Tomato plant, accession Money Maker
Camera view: vertical (180 deg); turntable rotation: 30 degrees
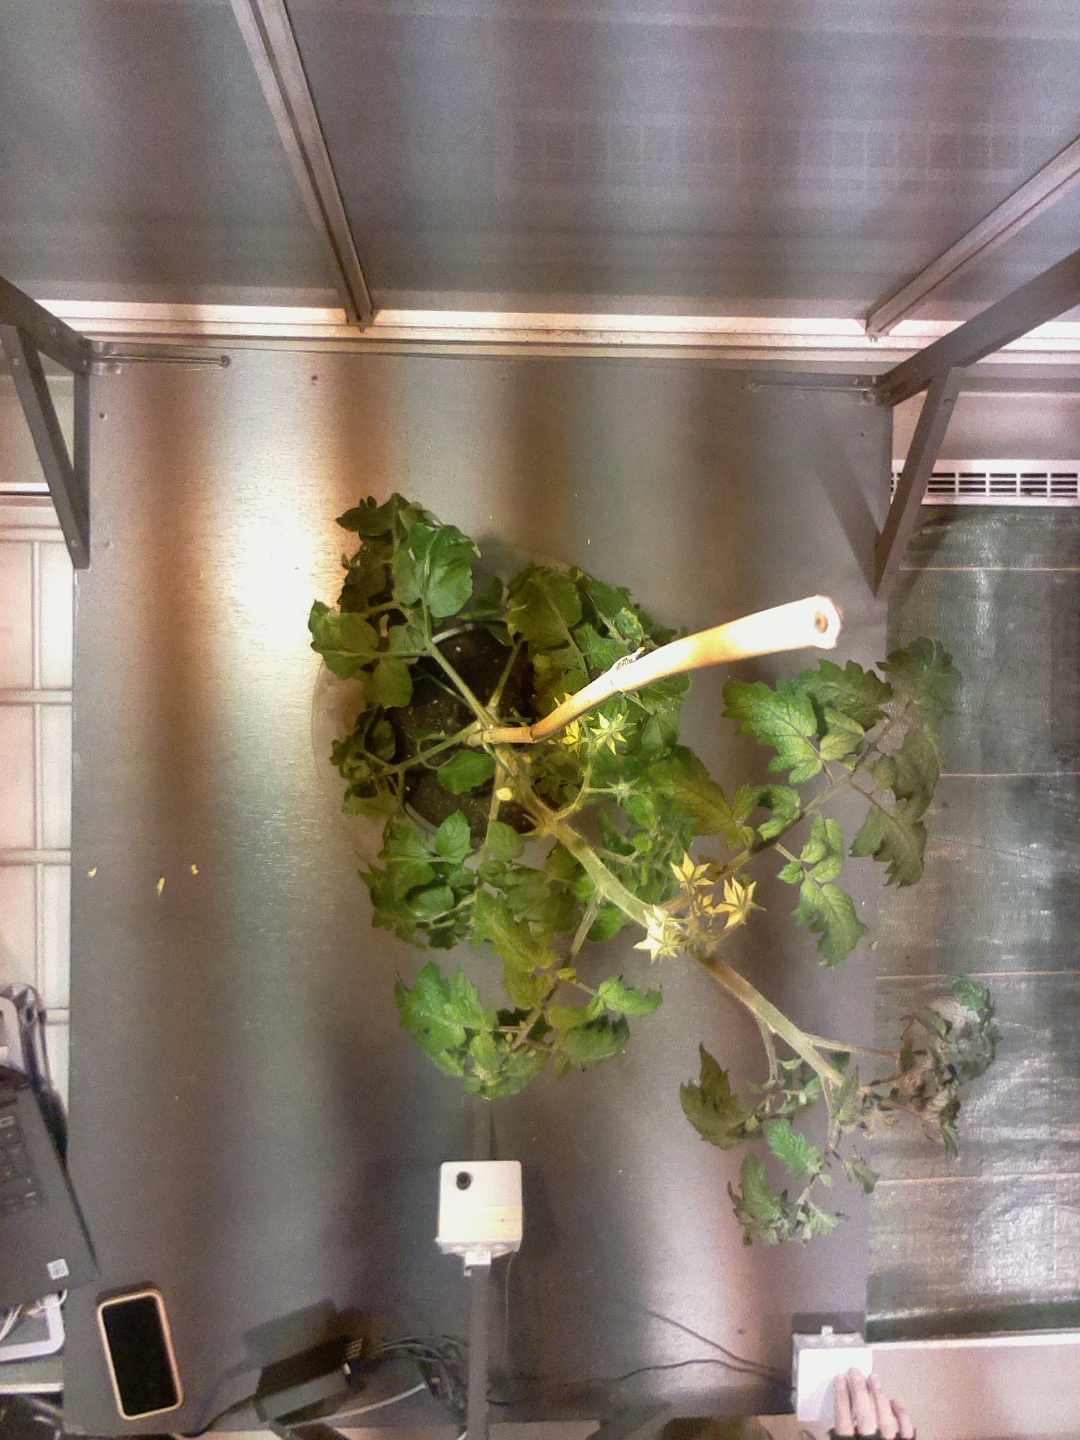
BBCH growth stage 68: Full flowering, 80%-90% of flowers open, more petals falling